Malvern, Victoria

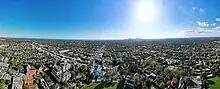
Aerial panorama of Malvern facing west towards the Melbourne skyline and Port Philip Bay in April 2023

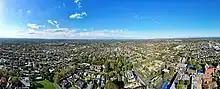
Aerial panorama of Malvern facing east to the Dandenong Ranges in April 2023

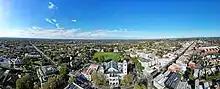
Aerial panorama of Malvern Town Hall intersected by Glenferrie Road and High Street in April 2023

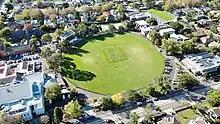
Aerial vista of the Malvern Cricket Ground in April 2023

The Malvern tram depot, located on Glenferrie Road (off Coldbo Road, Armadale), provides trams for the various routes which service Malvern.